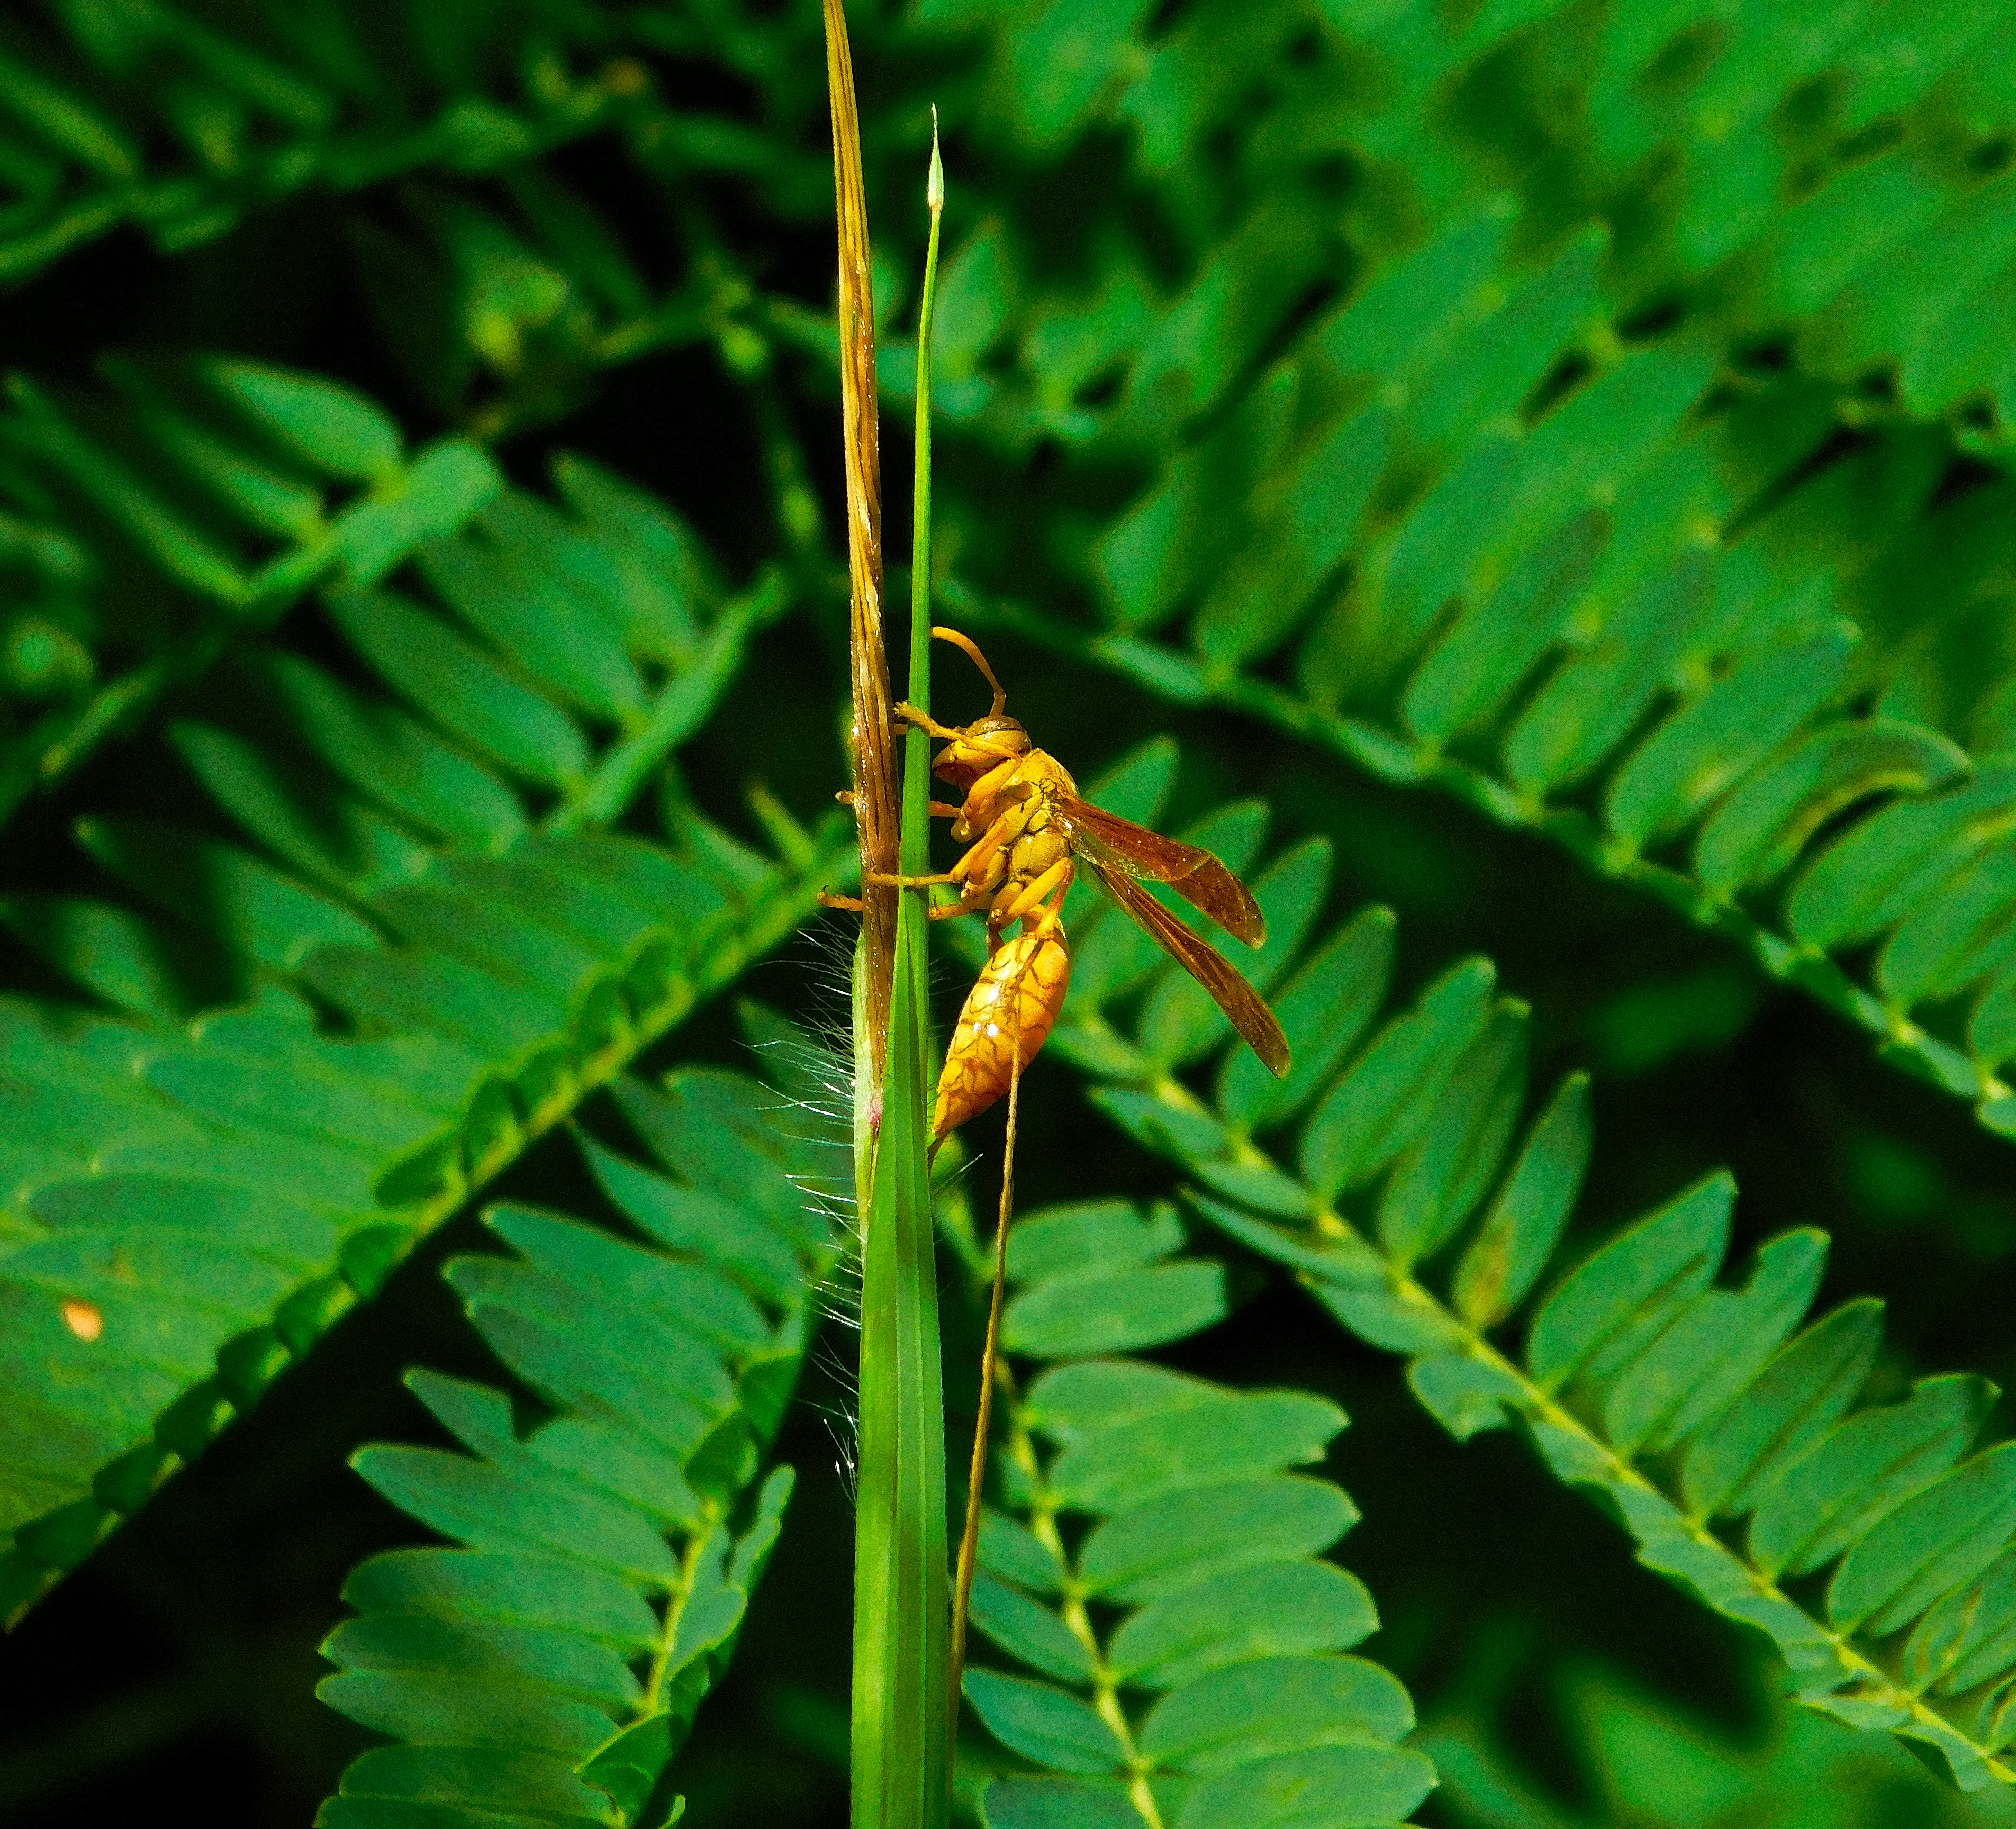
tree, nature, forest, branch, plant, leaf, flower, green, jungle, insect, botany, flora, fauna, fern, invertebrate, close up, rainforest, wasp, tropics, macro photography, plant stem, land plant, ferns and horsetails, vascular plant